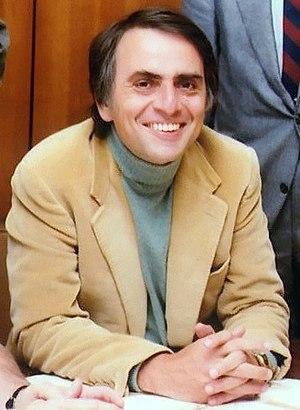
Carl Sagan, tirée de l'image Planetary society.jpg."
Symphony of Science est un projet musical créé par le musicien électronique américain John Boswell. Il a pour objectif de « répandre le savoir scientifique et la philosophie à travers des remix musicaux ».
Juillet
Carl Edward Sagan [kɑɹl̩ ˈseɪɡən], né le 9 novembre 1934 à Brooklyn et mort le 20 décembre 1996 à Seattle, est un scientifique et astronome américain. Il est l'un des fondateurs de l'exobiologie, et a soutenu le programme SETI de recherche d'intelligence extraterrestre. Il a réalisé la série documentaire de vulgarisation scientifique Cosmos, diffusée à la télévision sur plusieurs continents. Il est aussi connu pour son militantisme en matière de scepticisme scientifique.
L’échelle de Kardachev, proposée en 1964 par l'astronome soviétique Nikolaï Kardachev, est une méthode théorique de classement des civilisations en fonction de leur niveau technologique et de leur consommation énergétique. Cette échelle a été largement adoptée par les chercheurs du projet SETI et les futurologues, bien que l'existence de civilisations extraterrestres reste encore hypothétique.
L'hypothèse du zoo est une explication théorique, avancée en 1973 par l'astronome John A. Ball, sur des prémisses posées par Constantin Tsiolkovski en 1934, en réponse au paradoxe de Fermi lequel concerne l'apparente absence de contacts et de preuves de l'existence d'une vie extraterrestre. Selon cette hypothèse, les extra-terrestres existeraient et seraient assez avancés technologiquement pour pouvoir communiquer avec les Terriens. Ils observeraient la Terre et l'humanité à distance, sans essayer d'interagir, à la façon de chercheurs qui observent des animaux primitifs à distance, évitant d'entrer en contact afin de ne pas les perturber.
Le paradoxe de Fermi est le nom donné à une série de questions que s'est posées le physicien italien Enrico Fermi en 1950, alors qu'il débattait avec des amis de la possibilité d'une vie et d'une visite extraterrestre.